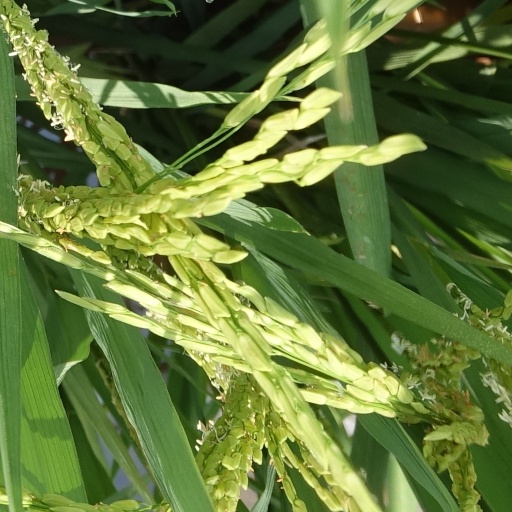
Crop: rice